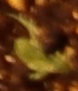
Label: Field Pea